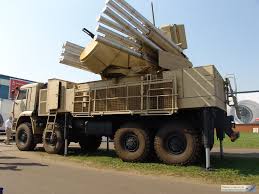
Label: Pantsir-S1